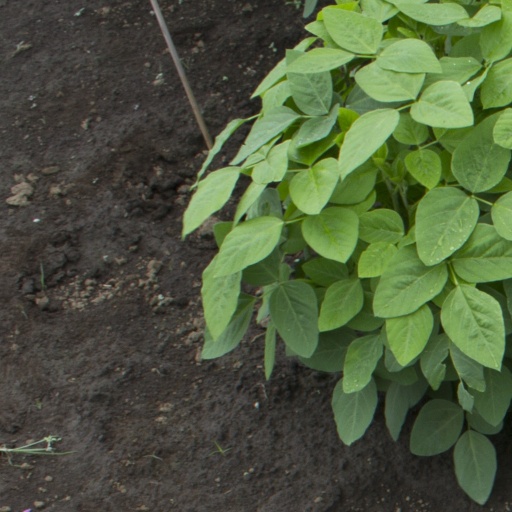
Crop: soybean